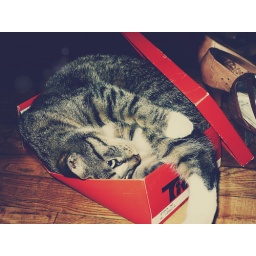
cat in a box